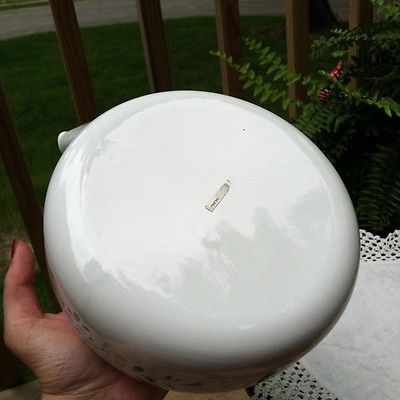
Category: kettle